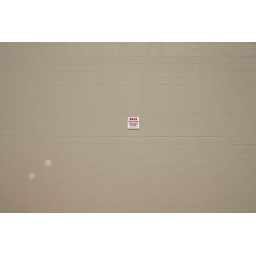
Don't really understand the placement of this sign about 20 feet up the side of a building in an alley.